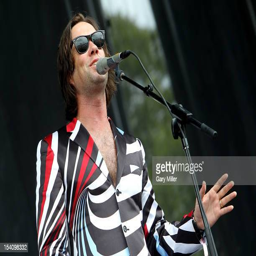
baroque pop artist performs in concert during festival